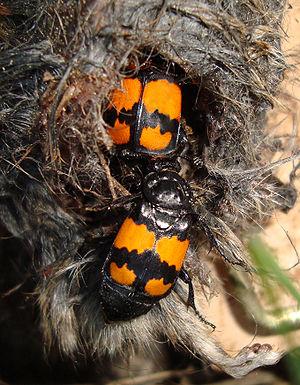
Les coléoptères sont un ordre d'insectes holométaboles dotés d'élytres protégeant leurs ailes. Le mot « coléoptère » vient du grec κολεός « fourreau » et πτερόν « aile ». Il s'agit de l'ordre animal qui comporte le plus grand nombre d'espèces décrites. Beaucoup d'espèces ou des groupes d'espèces ont des noms vernaculaires bien implantés ; les scarabées, les coccinelles, les lucanes, les chrysomèles, les hannetons, les charançons, les carabes, les leptures, par exemple, sont des coléoptères.